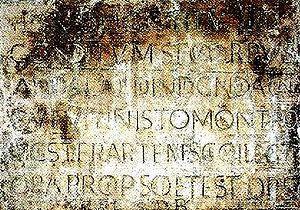
Epitaphe dans la chapelle Saint-Jean d'Argenteuil
L'abbaye Notre-Dame d'Argenteuil est à ses origines un monastère de bénédictines situé à Argenteuil dont l'existence est attestée dès le VIIᵉ siècle. Rattaché au XIIᵉ siècle à l'abbaye de Saint-Denis, dont il devient un prieuré masculin, il est détruit sous la Révolution française. Selon la tradition, la Sainte Tunique y est déposée par Charlemagne en 803.